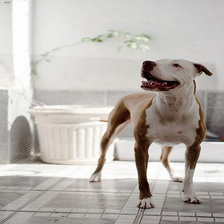
Species: dog
Breed: american pit bull terrier